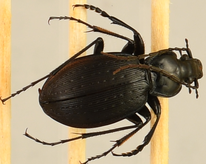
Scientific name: Carabus goryi
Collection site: Mountain Lake Biological Station NEON (MLBS), plot MLBS_001